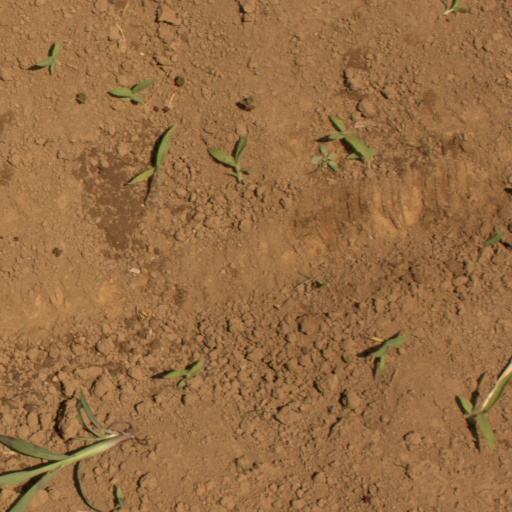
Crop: Jerusalem artichoke